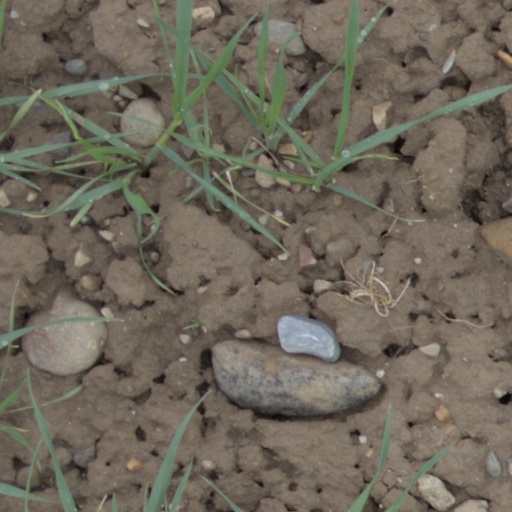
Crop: wheat